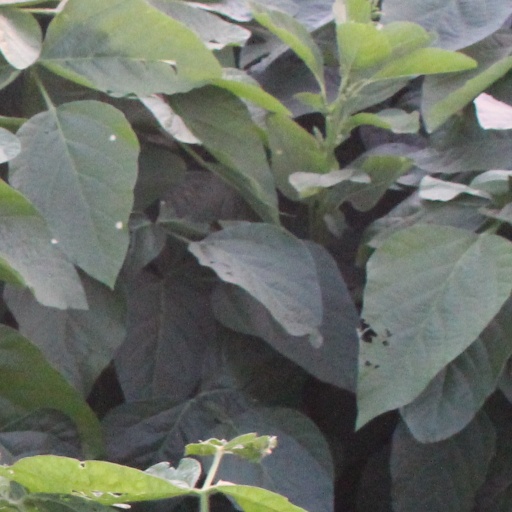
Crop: soybean